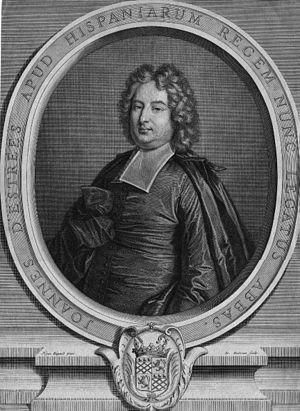
Jean Audran est un graveur aquafortiste et buriniste français né à Lyon le 28 avril 1667 et mort en son logement des Gobelins à Paris le 17 juin 1756.
Jean III d'Estrées, né en 1666 à Paris et décédé le 3 mars 1718 à Paris est un homme d'Église et homme politique français, des XVIIᵉ et XVIIIᵉ siècles. Docteur en théologie, ambassadeur en Espagne et au Portugal, membre de l’Académie française, archevêque de Cambrai, aussi abbé de Villeneuve, Préaux et Saint-Claude. Ses armes étaient d'argent frette de sable de six pieces au chef d'or chargé de trois merlettes de sable..
Cet article présente la liste des membres de l'Académie française, rangée par ordre chronologique de leur élection à chaque fauteuil. Cette liste est précédée d'une liste réduite portant uniquement sur les membres actuels et présentée successivement selon quatre modes de rangement : par ordre alphabétique, par numéro de fauteuil, par date d'élection et par date de naissance.